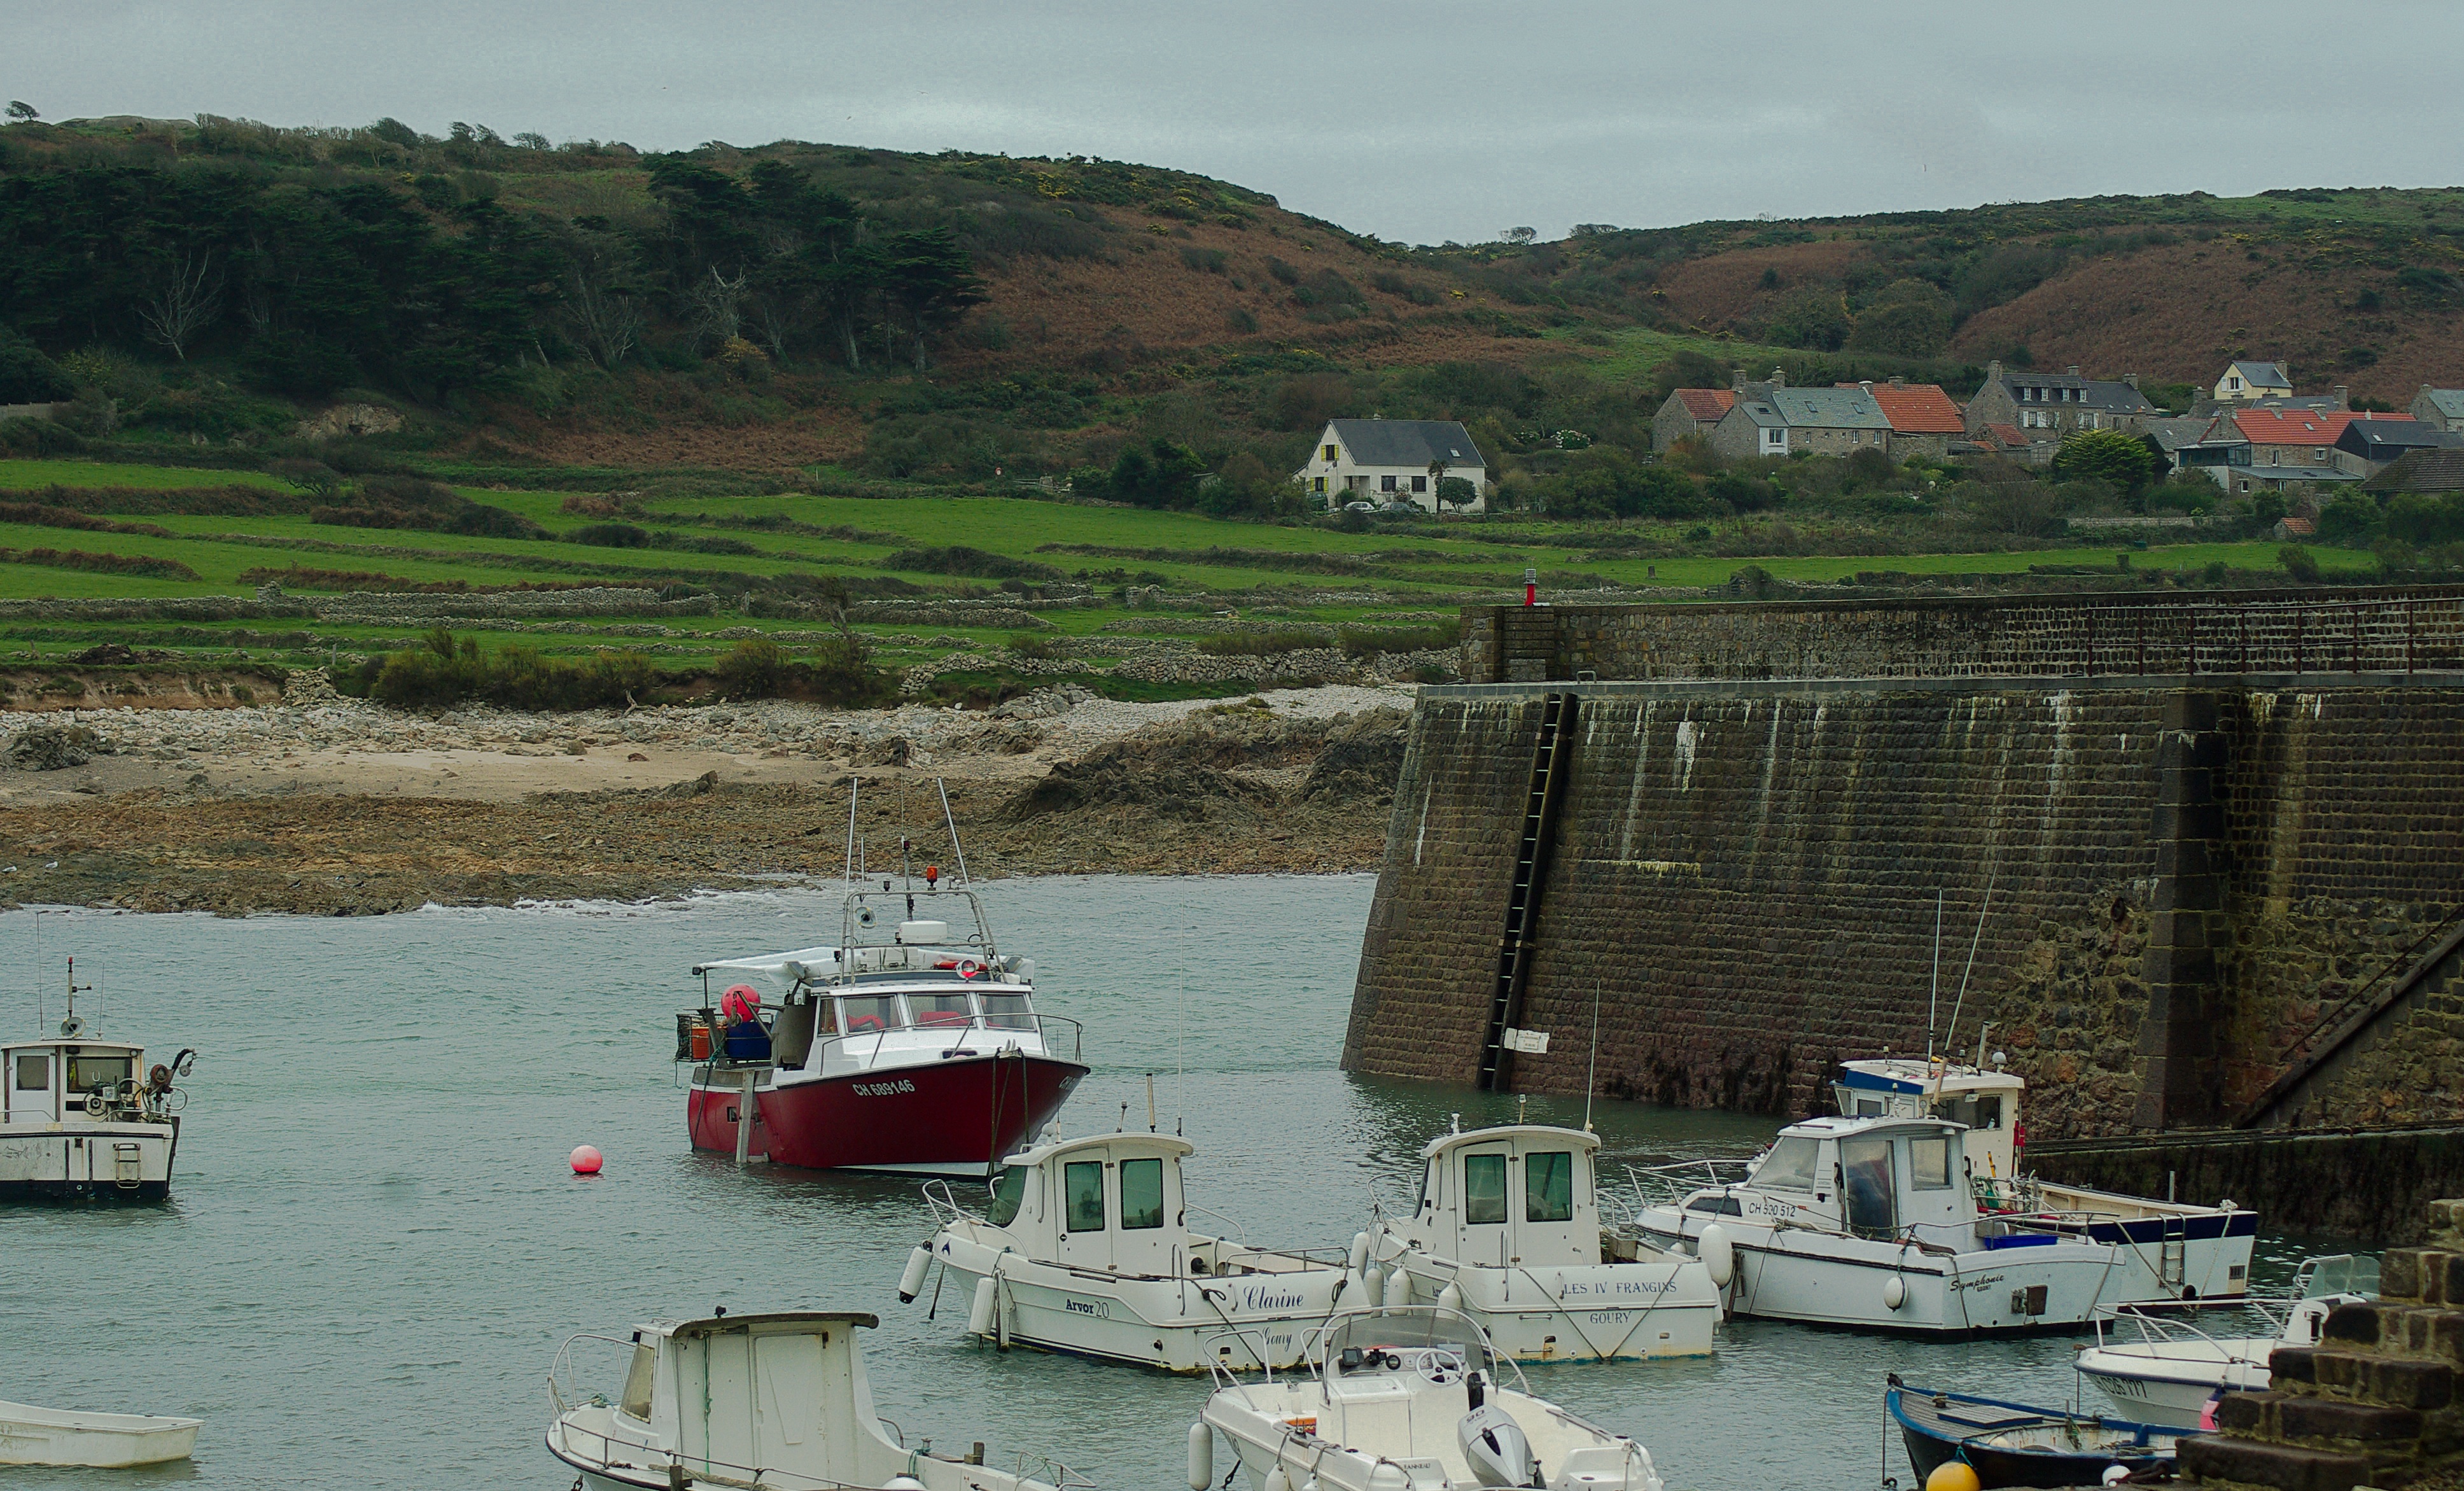
sea, coast, boat, river, ship, vehicle, fishing, bay, harbor, port, waterway, normandy, channel, wharf, watercraft